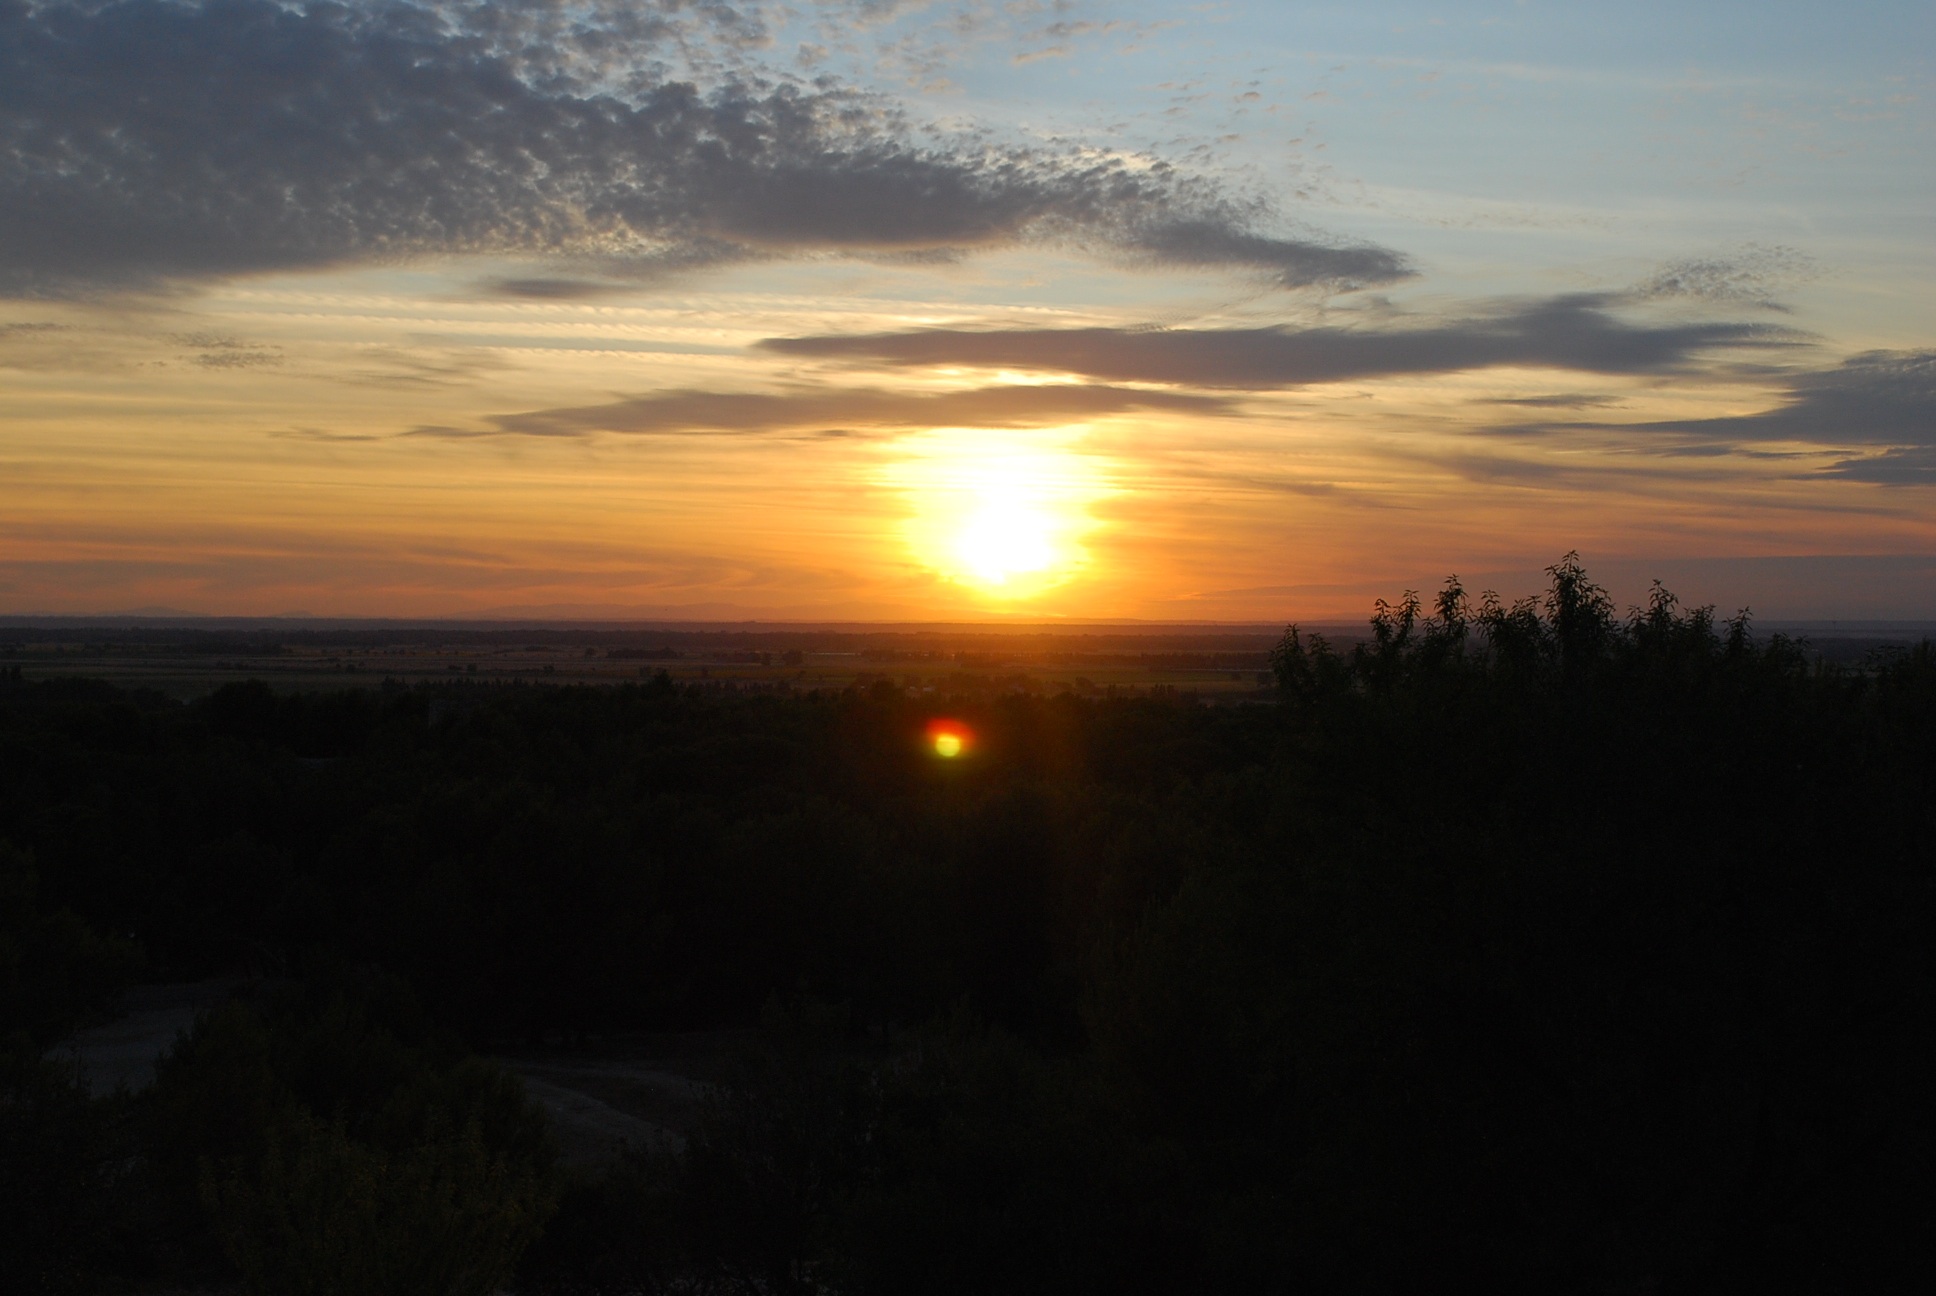
horizon, cloud, sky, sun, sunrise, sunset, sunlight, morning, hill, dawn, atmosphere, dusk, evening, afterglow, atmospheric phenomenon, red sky at morning